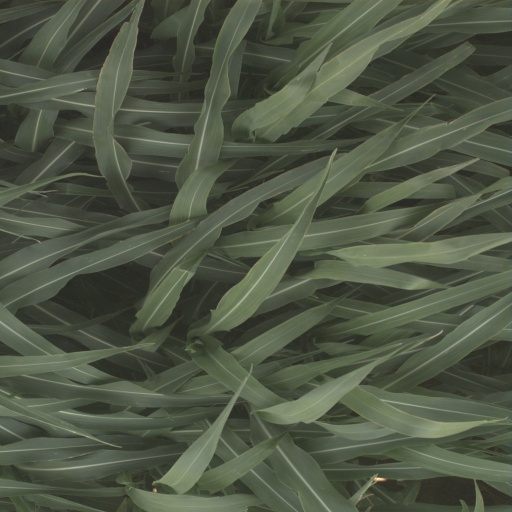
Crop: sorghum